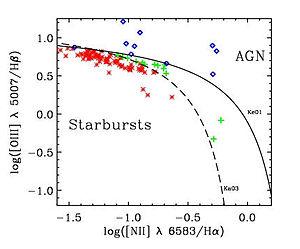
Une galaxie petit pois est un type de galaxie compacte bleue lumineuse qui présente un très fort taux de formation d'étoiles. Les galaxies petit pois sont nommées ainsi car elles sont de petite taille et présentaient un aspect verdâtre sur les images prises par le télescope du Sloan Digital Sky Survey.